AJ McLean

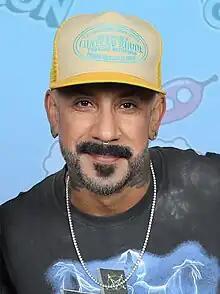
McLean at GalaxyCon Raleigh in 2023

Alexander James McLean (born January 9, 1978) is an American singer. He is a founding member of the pop vocal group Backstreet Boys.